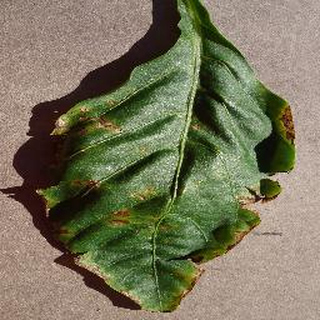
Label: bell_pepper_bacterial_spot